National symbols of Bangladesh

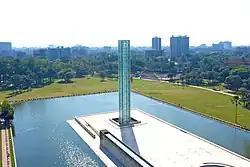
Swadhinata Stambha at Suhrawardy Udyan, Dhaka

The Martyred Intellectuals Memorial is a memorial built in memory of the martyred intellectuals of the Bangladesh Liberation War. The memorial, located in Rayer Bazaar, Mohammadpur Thana in Dhaka, was designed by architects Farid U Ahmed and Jami Al Shafi.